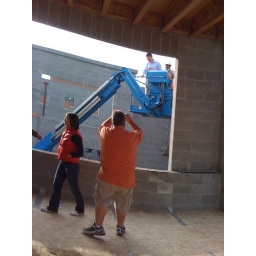
Instrument's new office on the second floor of Alberta Central between NE 17th and 18th on Alberta in Portland, OR.